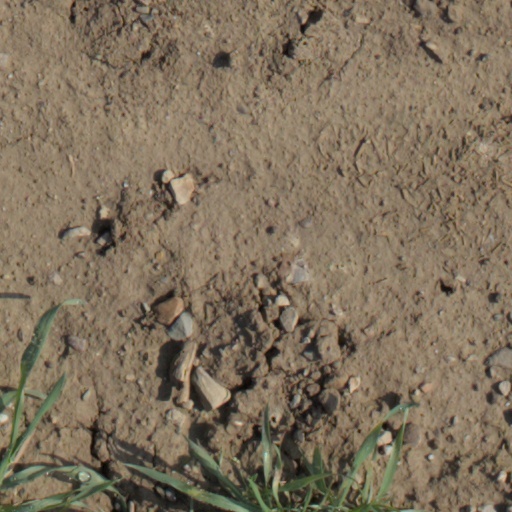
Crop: wheat